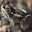
Label: frog